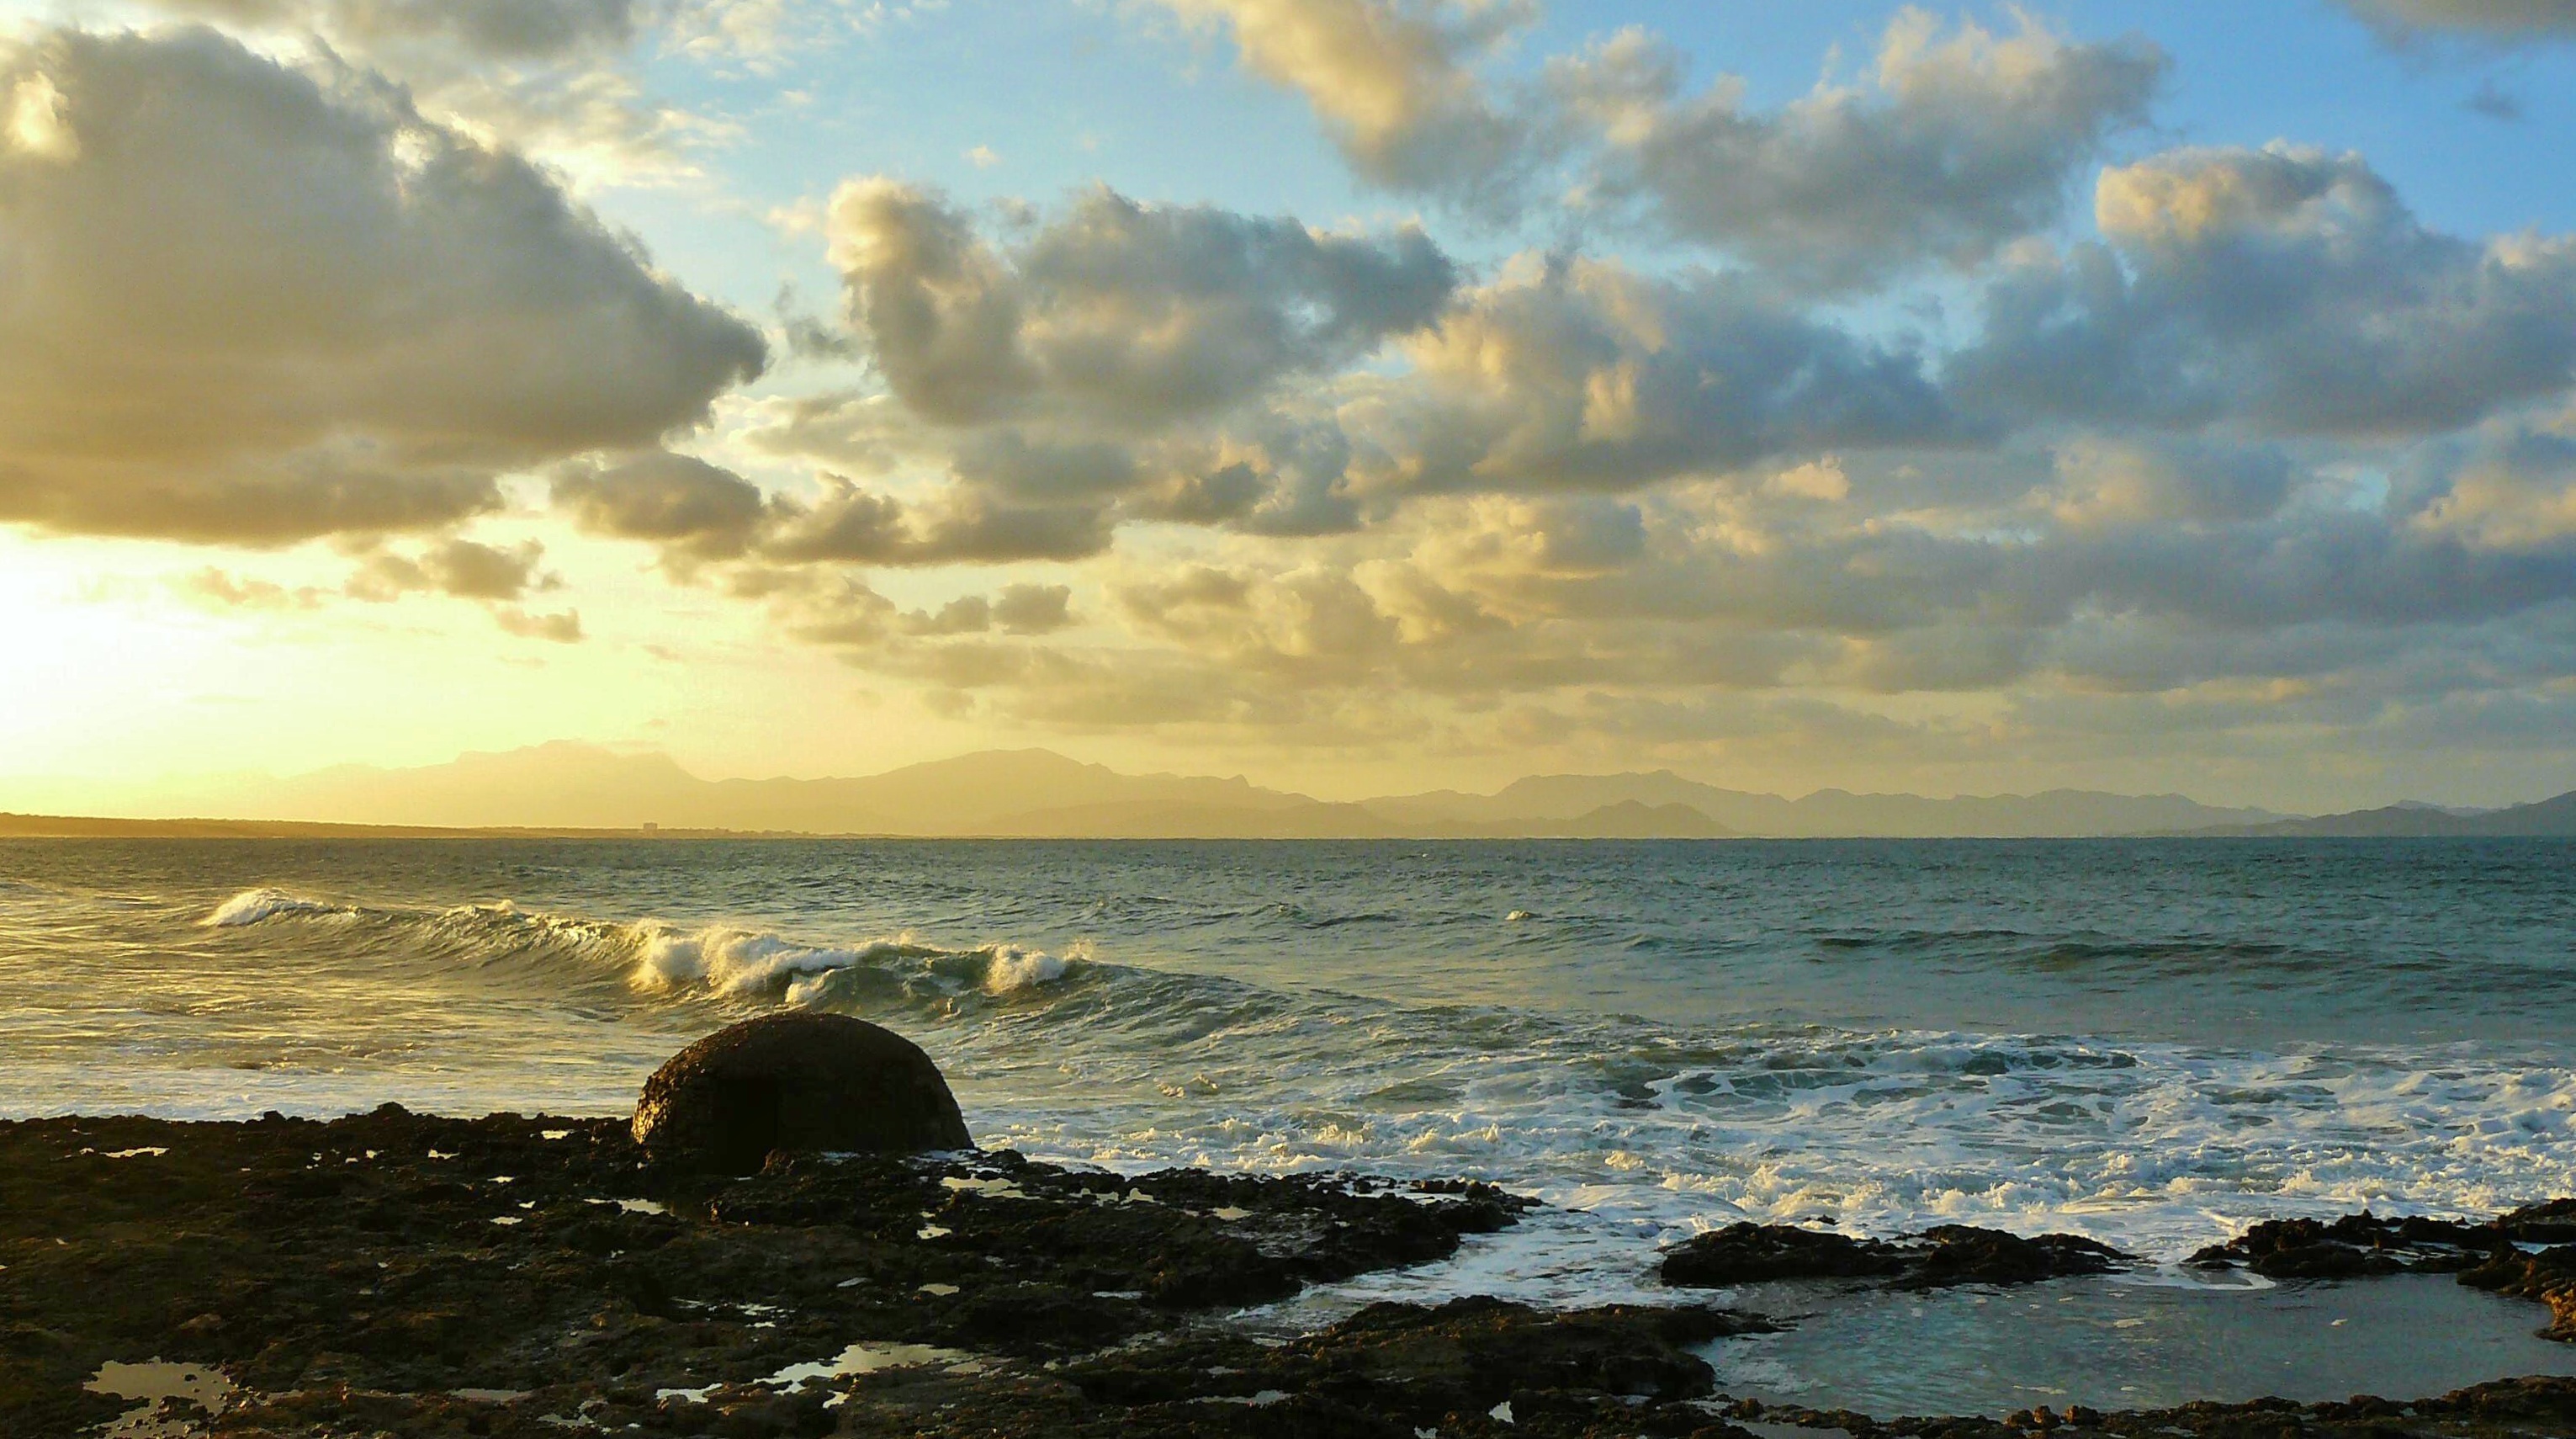
beach, landscape, sea, coast, water, nature, sand, rock, ocean, horizon, light, cloud, sky, sunrise, sunset, sunlight, morning, shore, wave, view, dawn, travel, dusk, evening, surf, mediterranean, holiday, bay, island, rest, leisure, lighting, body of water, south, clouds, spain, mallorca, wide, mood, rocky coast, cape, sunbeam, recovery, balearic islands, steinig, cloud formations, wind wave